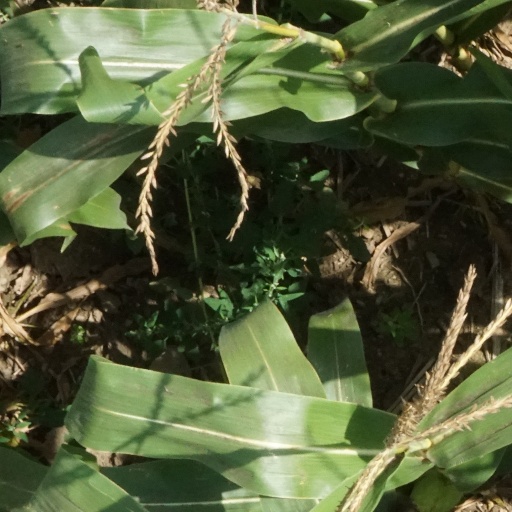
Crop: maize; corn